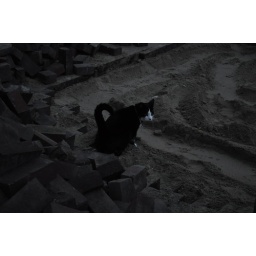
A lone cat in a sidewalk construction spot, Amsterdam.